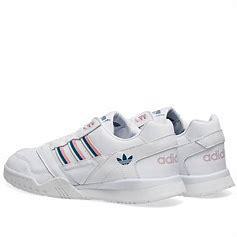
Brand: Adidas
Model: A R